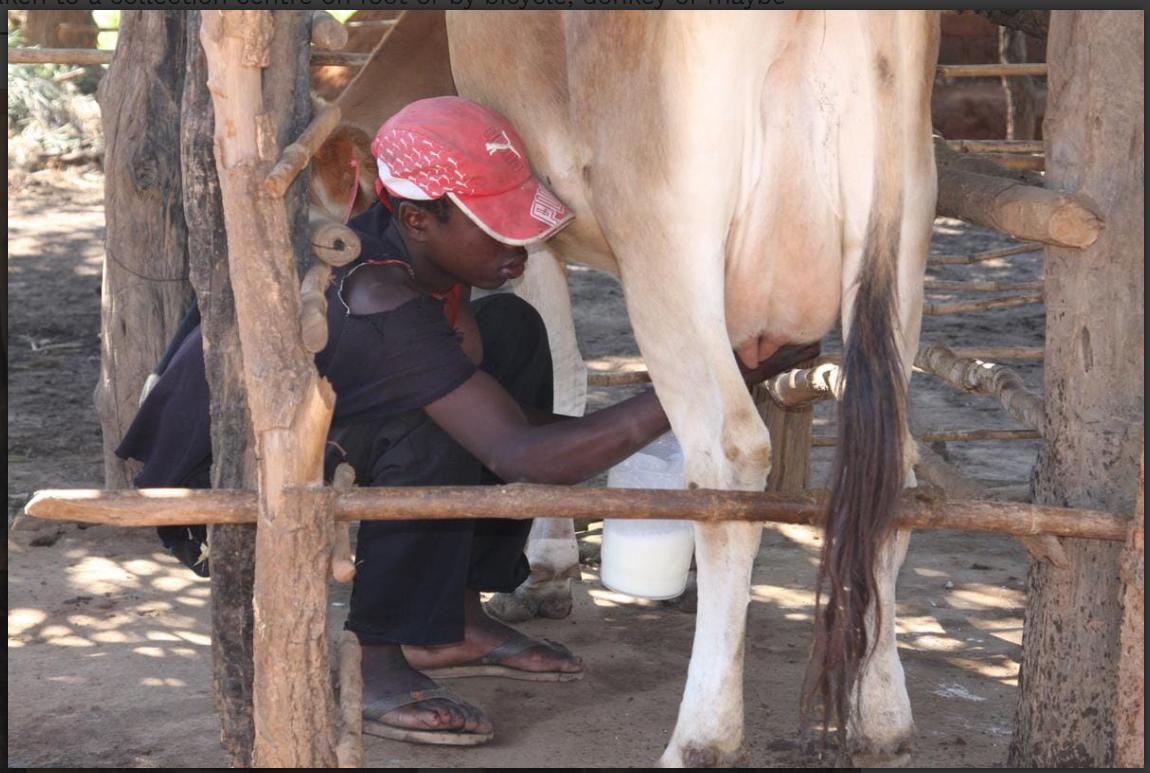
Hapa tuko na kijana barubaru ambaye ana ako na ng'ombe yake ya maziwa, anajaribu kukamua maziwa na kuweka katika kitu yake ya maziwa, anafanya kazi mzuri sana maanake naona anapata maziwa mingi na ataweza kuyauza pale sokoni.